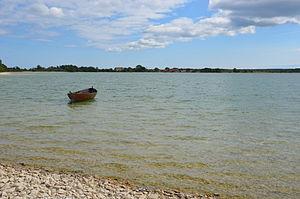
Les parcs nationaux de Suède sont des aires protégées qui représentent le niveau de protection le plus strict que le gouvernement suédois peut garantir à une aire naturelle. En 2018, il existe 30 parcs nationaux qui couvrent au total environ 7 400 km² en excluant les zones marines, soit 1,5 % de la superficie du pays.
Bäste träsk est le plus grand lac du Gotland en Suède. Lac, il est cependant relié à la mer Baltique.